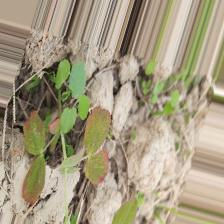
Label: Lentil Rust